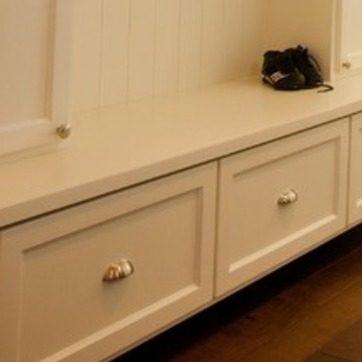
Material: wood